The Empire of Flora

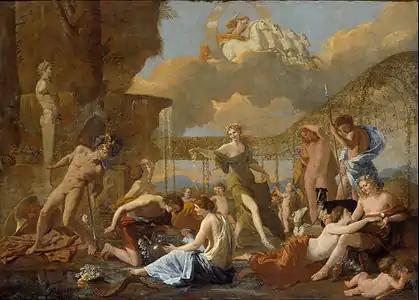
"The Empire of Flora", 131 x 181 cm

The Empire of Flora (German: "Das Reich der Flora") is an oil painting by Nicolas Poussin, dated to about 1630 or 1631, which is now in the Gemäldegalerie Alte Meister in Dresden. It is also referred to as "The Realm of Flora".